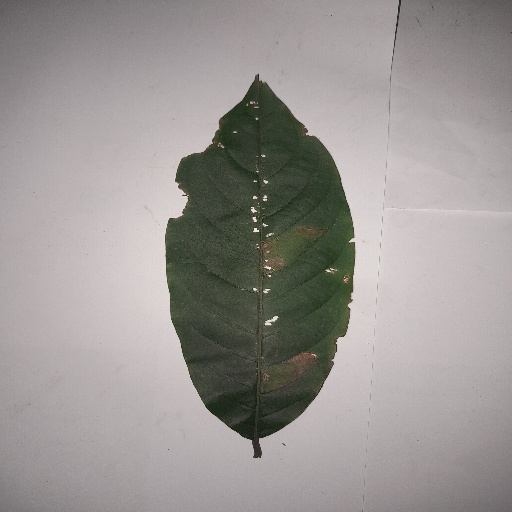
Species: HariTaki
Leaf condition: Bacterial Spot